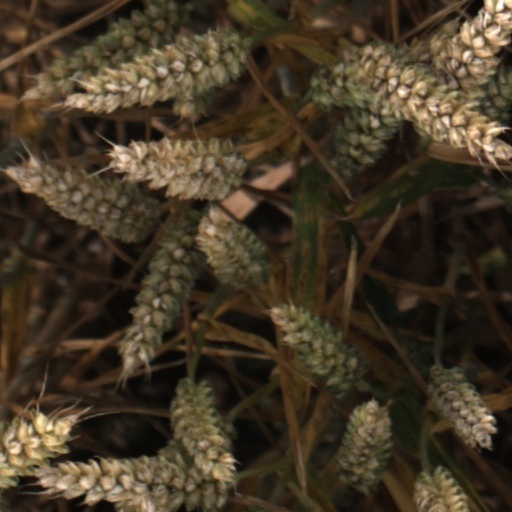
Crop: wheat